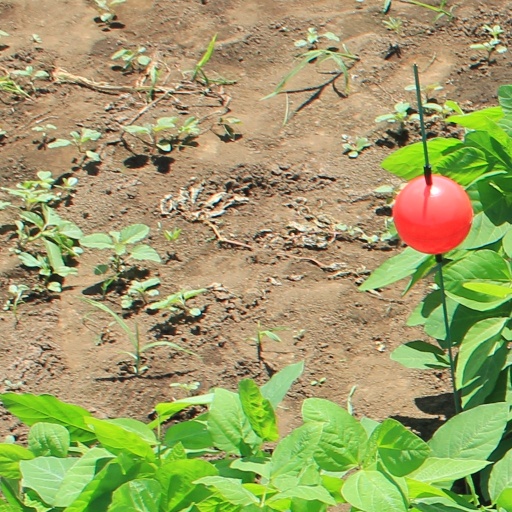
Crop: soybean